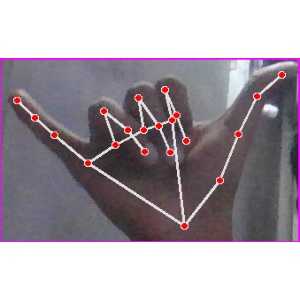
अक्षर: य